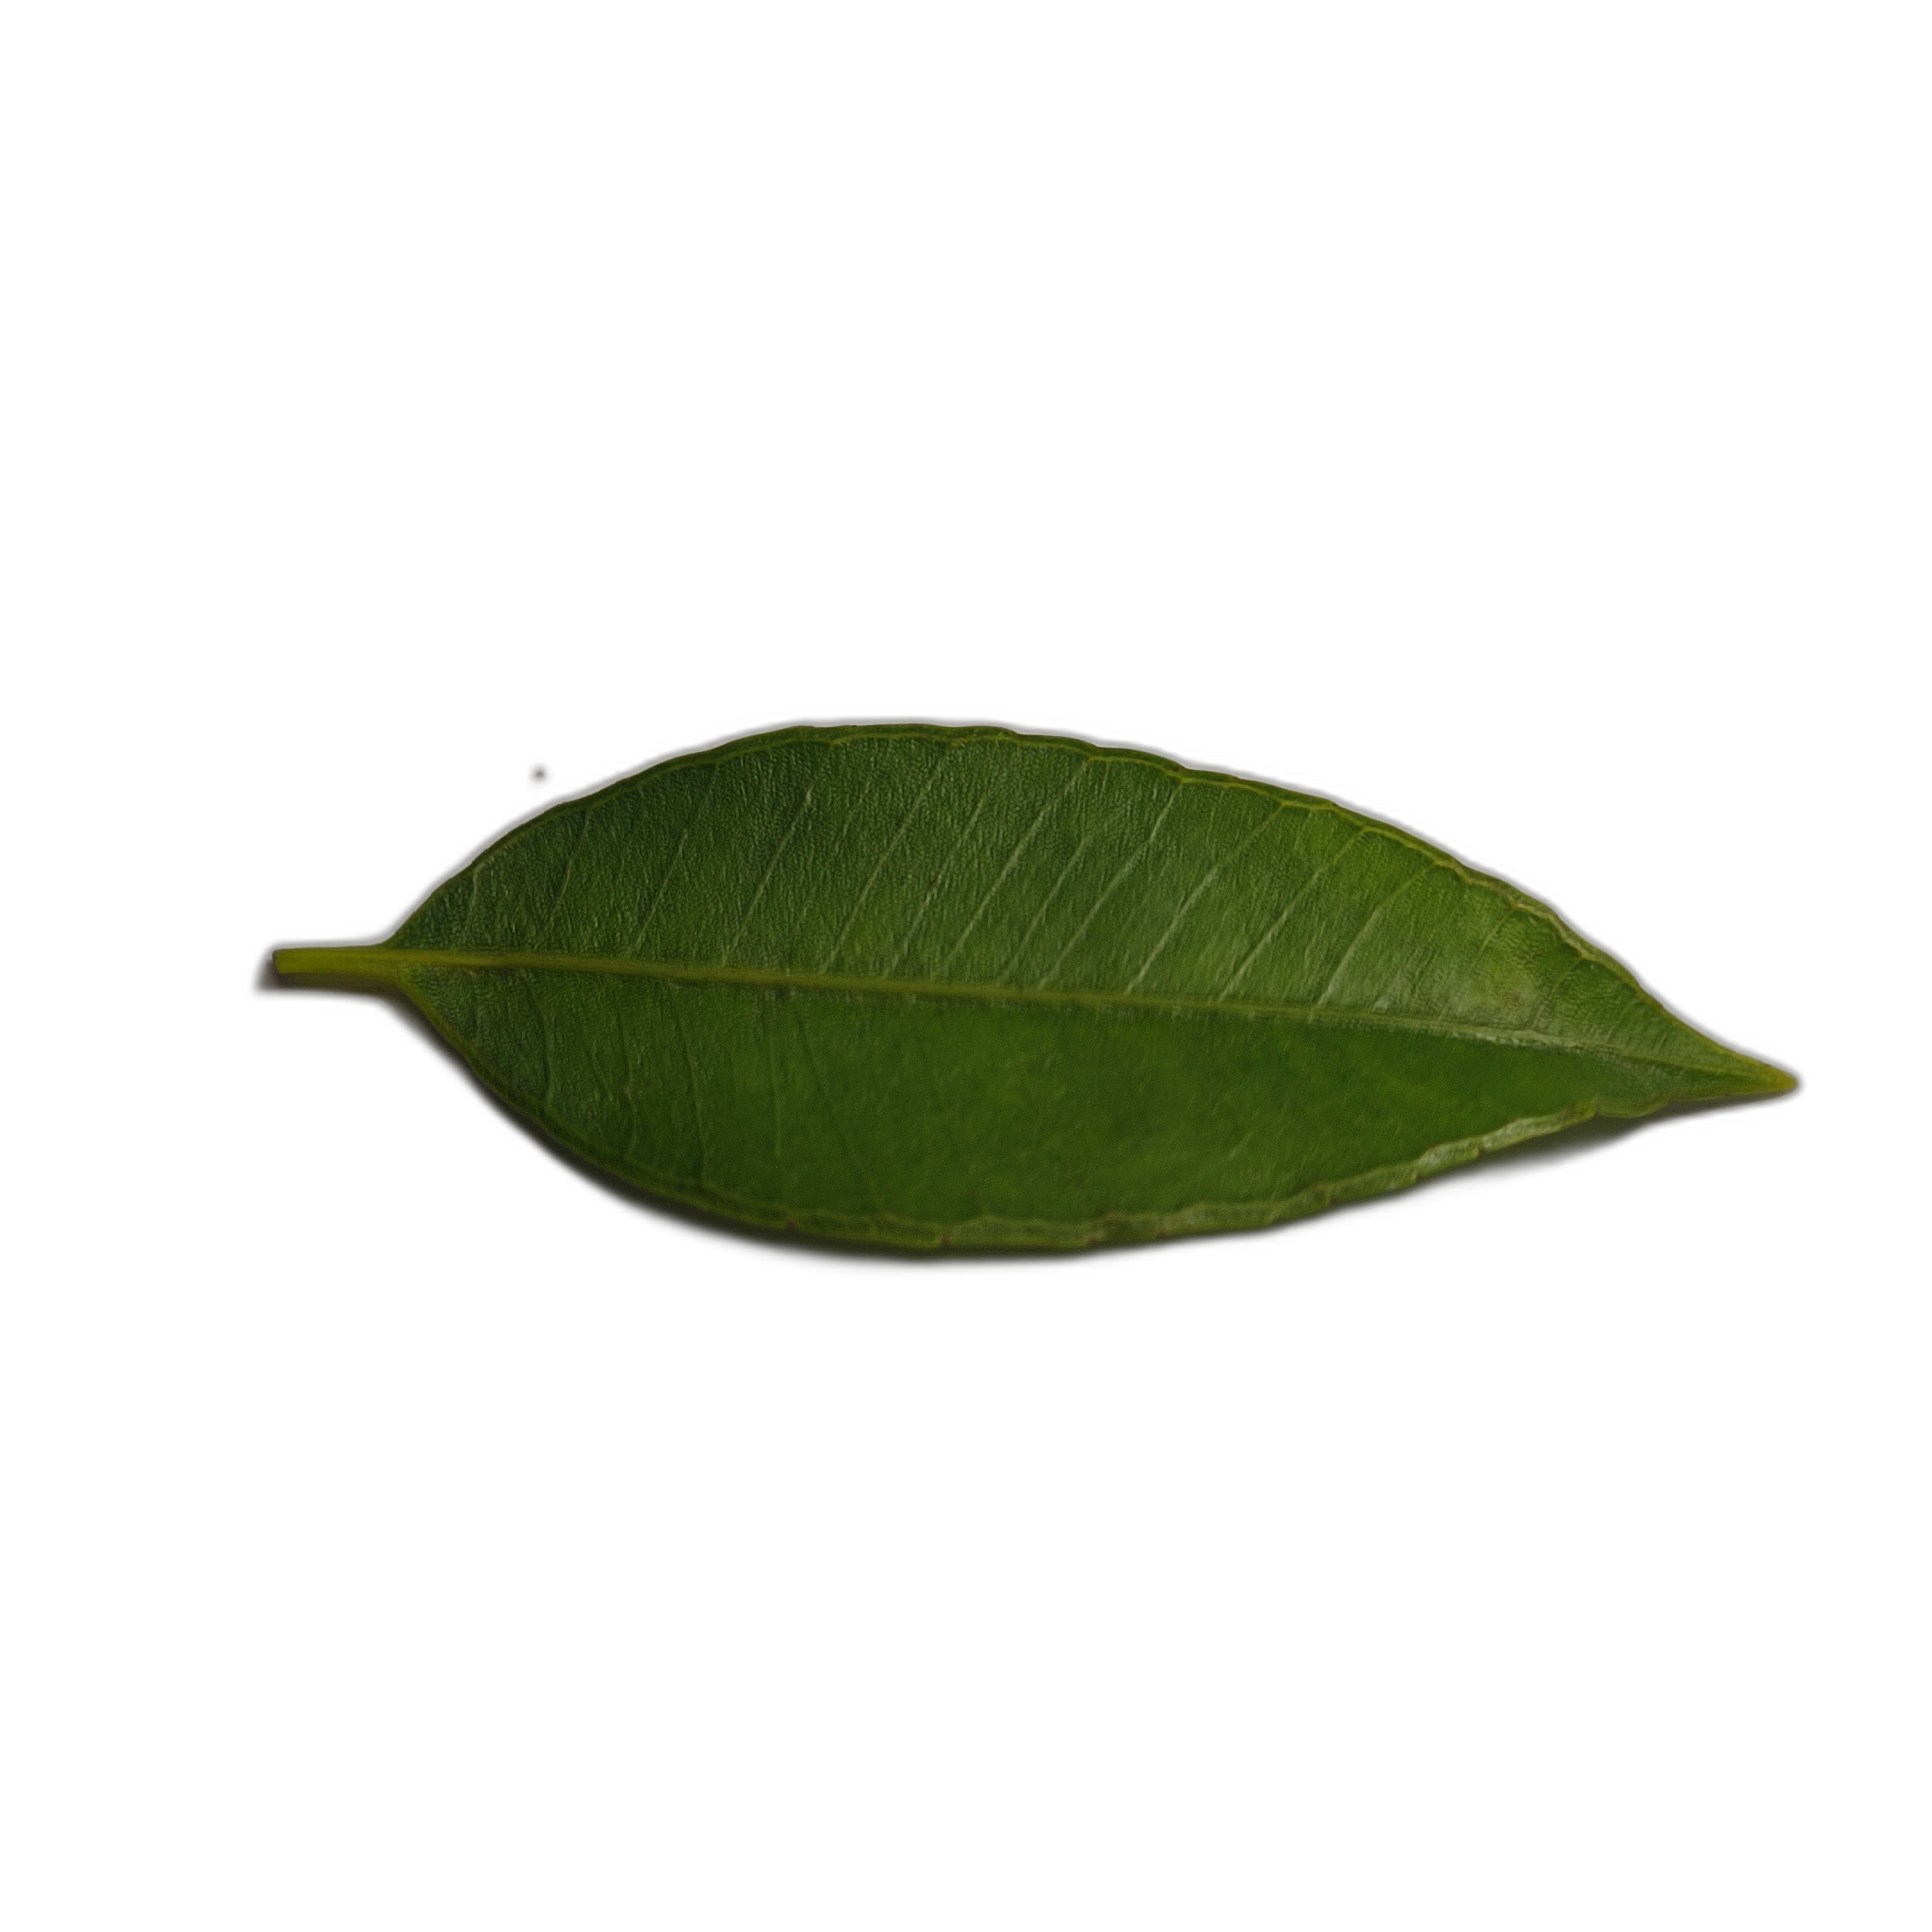
Label: healthy